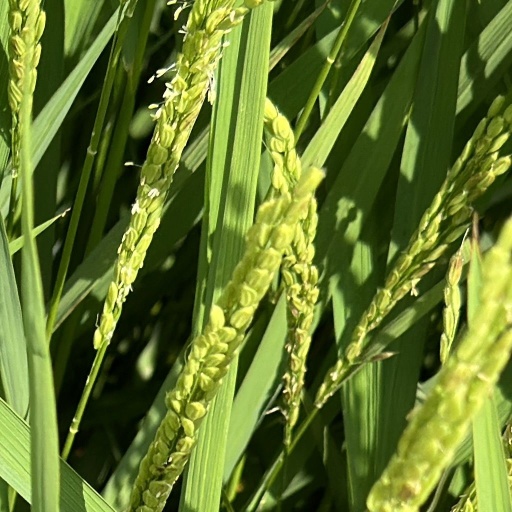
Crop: rice